Venzone

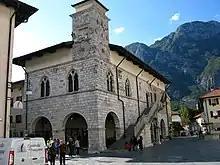
Town hall

In the following centuries of Venetian rule, Venzone lost its importance as a commercial centre. Upon the conquest by Napoleonic troops and the 1797 Treaty of Campo Formio, it passed under Austrian domination within the Kingdom of Lombardy–Venetia. After the Third Italian War of Independence in 1866, it was annexed to the newly formed Kingdom of Italy.